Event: Nepal Earthquake
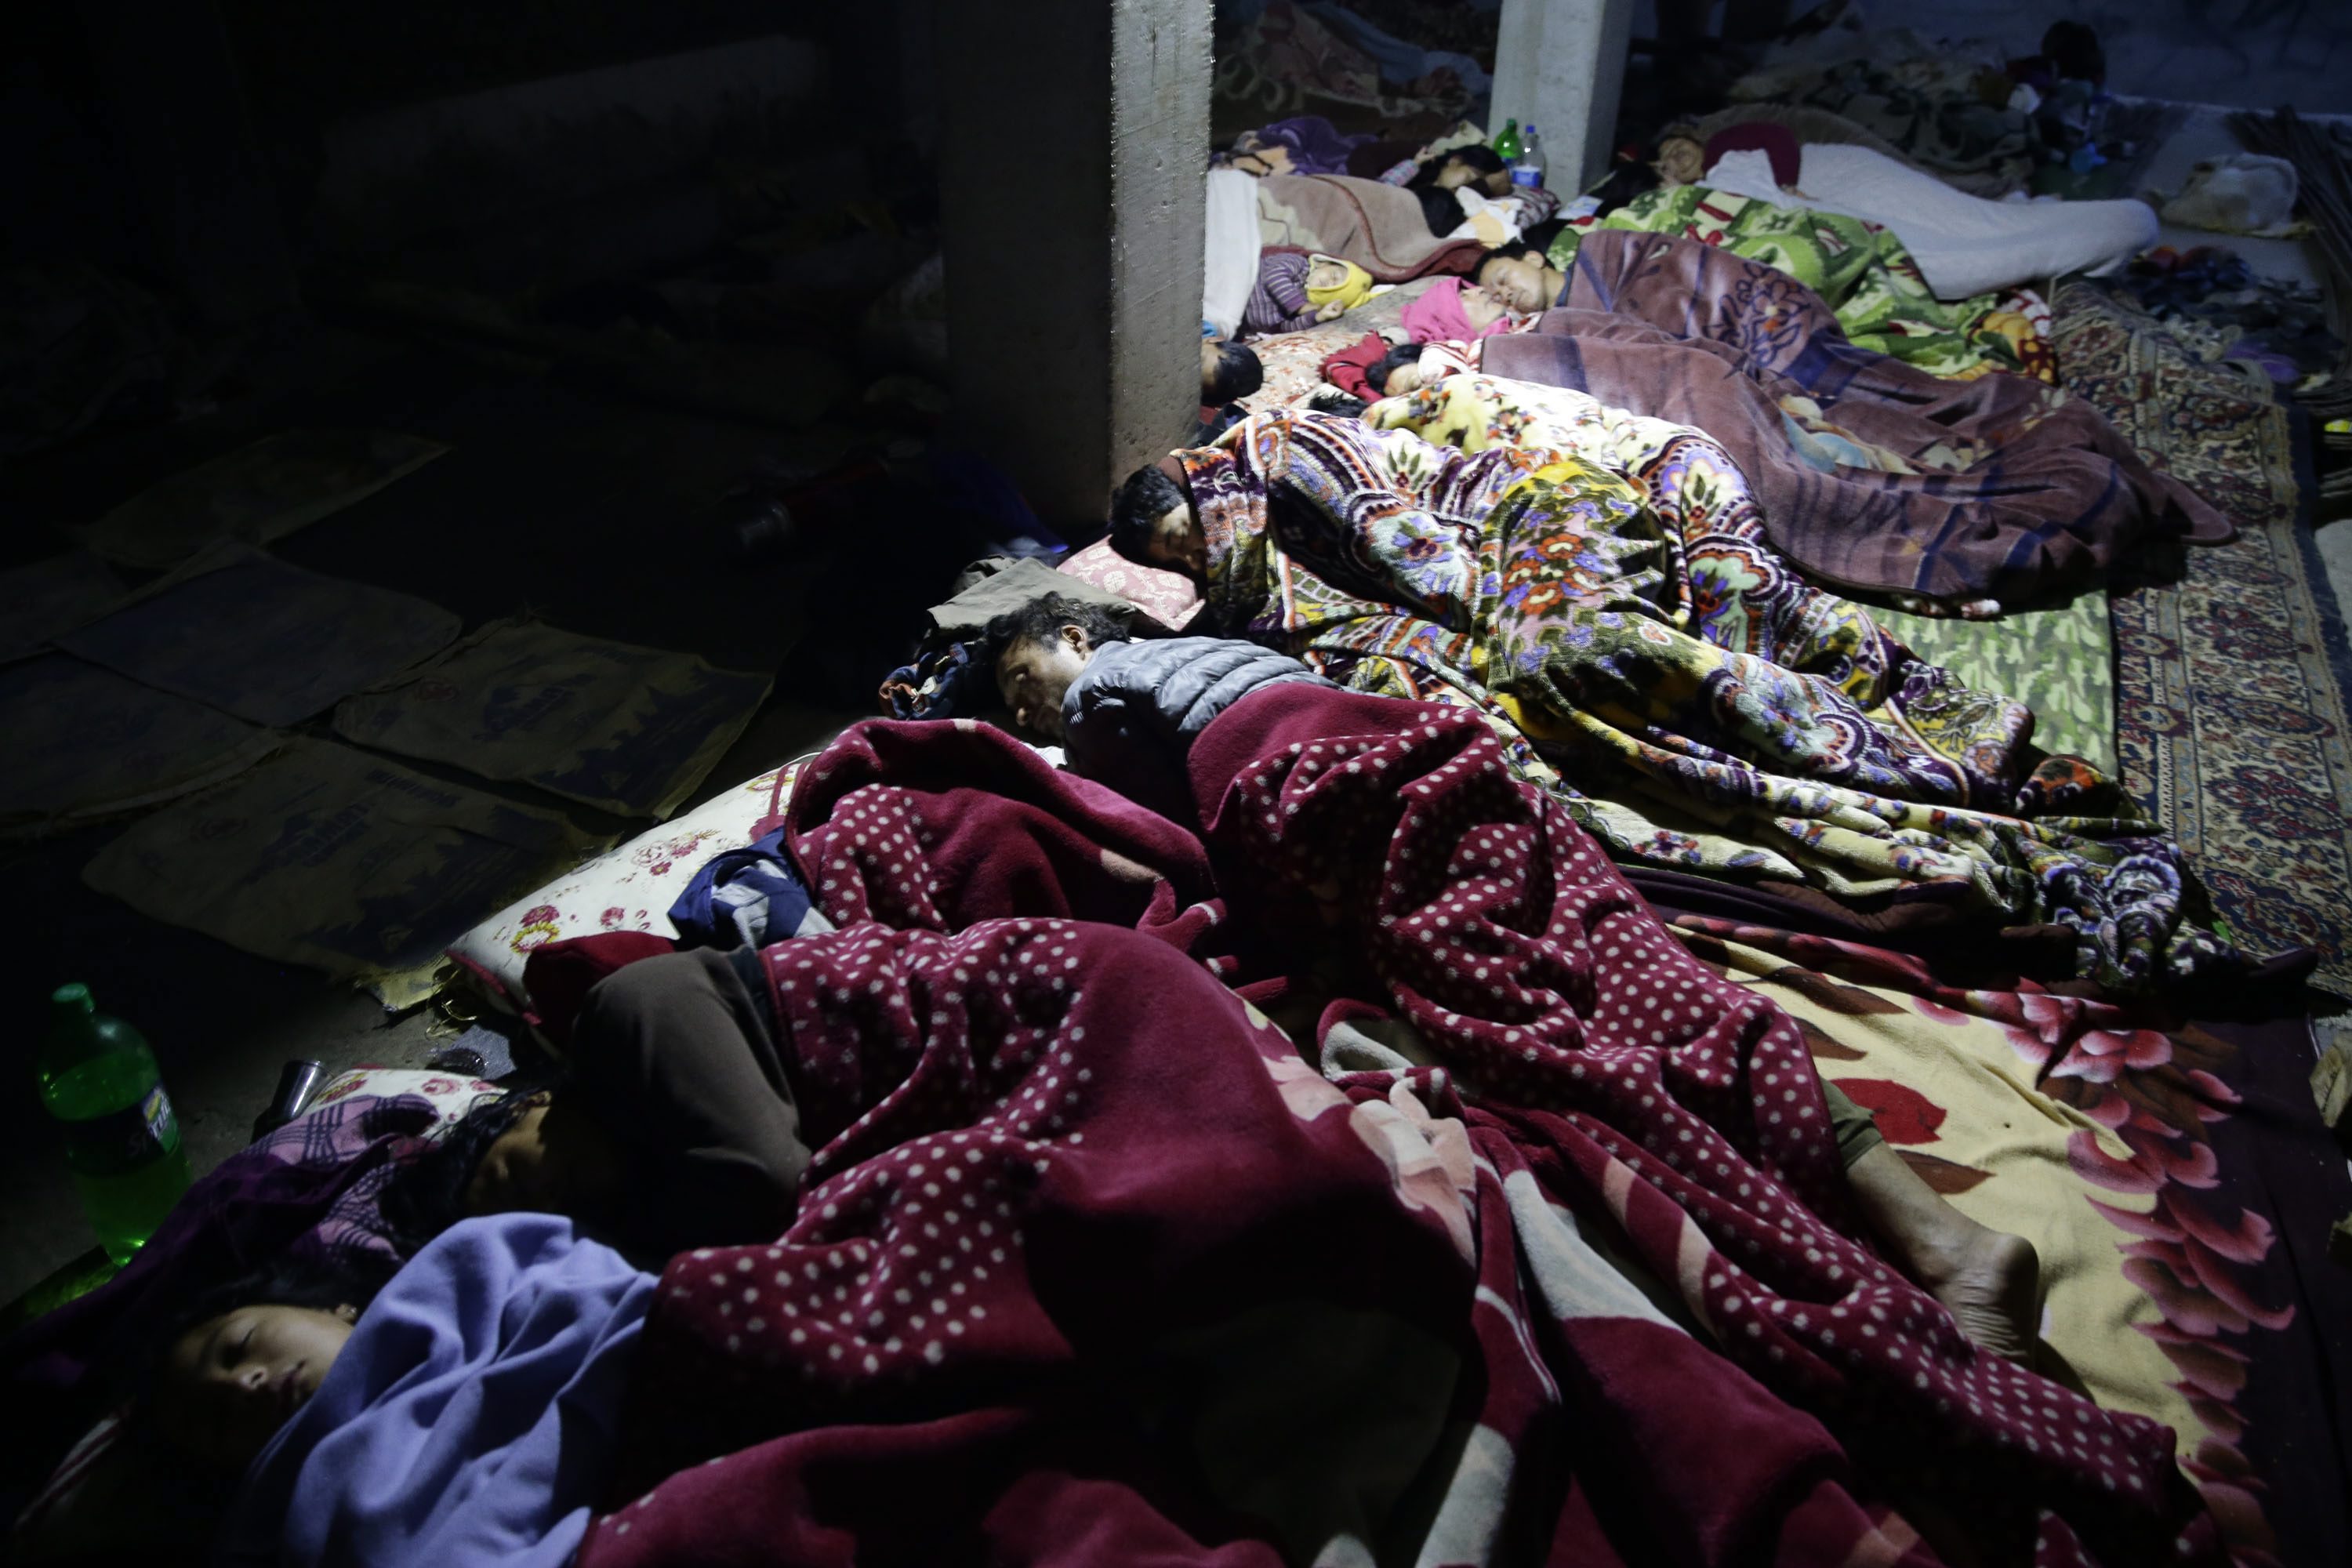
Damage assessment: no_damage